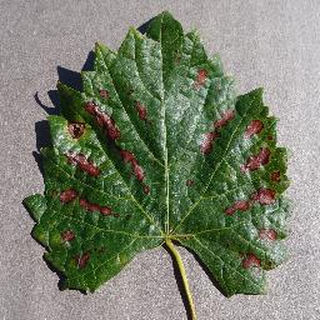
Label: grape_esca_black_measles